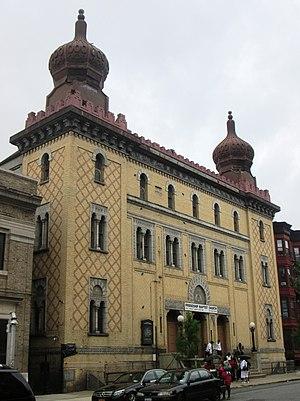
"Le temple Kismet, également connu sous le nom de mosquée Kismet et de Friendship Baptist Church, est une salle de réunion historique située dans le quartier Bedford–Stuyvesant de Brooklyn, à New York. Il a été construit en 1909-1910 sous le nom de ""Temple Kismet"" de l'ancien ordre arabe du sanctuaire mystique, communément appelé « Shriners ». Il a été conçu par R. Thomas Short en style néo-mauresque. Sa façade avant est en brique jaune et en terre cuite vernissée semblable à du calcaire avec une décoration mauresque élaborée. Le bâtiment a été vendu à la Friendship Baptist Church en 1966. On pense que c'est la plus ancienne mosquée Shriners encore intacte.